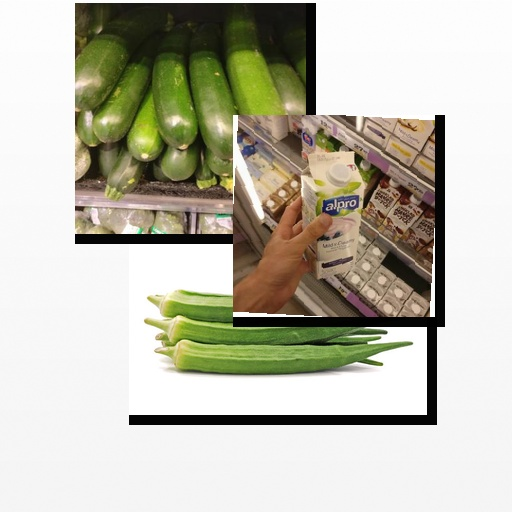
Food items: okra, blueberry_soy_yogurt, zucchini